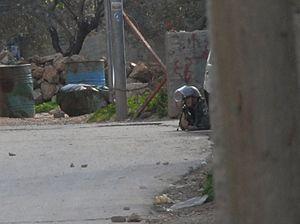
Les forces terrestres israéliennes constituent la composante terrestre de l'Armée de défense d'Israël. Créé en 1998 dans un souci de coordination, il regroupe les différentes unités terrestre de Tsahal en remplacement du Mafchash.